Dunham Massey Hall

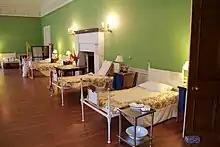
A ward inside Dunham Massey Hall as reconstructed in 2015

During World War I, Penelope Grey, Countess of Stamford, wife of the 9th Earl of Stamford, made the house available to the Red Cross as a military hospital, becoming known as the Stamford Military Hospital from April 1917 to January 1919. It hosted 182 injured soldiers who had suffered injuries and needed medical care, but not life-threatening, ranging from gas poisoning to bullets in the brain. The hospital was run by Sister Catherine Bennett. Lady Stamford's daughter, Lady Jane Grey (later Turnbull), trained as a nurse at the hospital.